Dan Reynolds

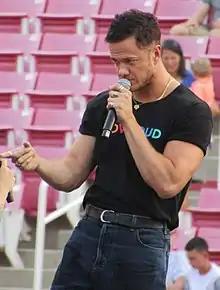
Dan Reynolds at Loveloud in 2018

In 2016, Reynolds formed Night Street Records, an imprint label under Interscope Records. His first signing was alternative hip-hop artist K.Flay. Reynolds later signed artist Benson Boone in collaboration with Warner Records in 2021. Both Night Street Records artists have since been nominated for Grammy Awards, and Boone's song "Beautiful Things" went on to become the biggest-selling single in the world in 2024.